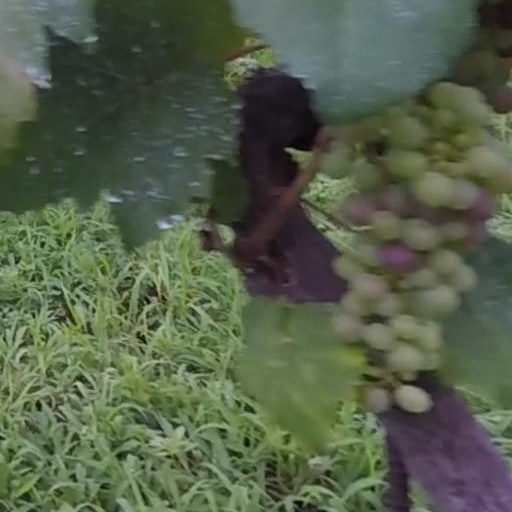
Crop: grape